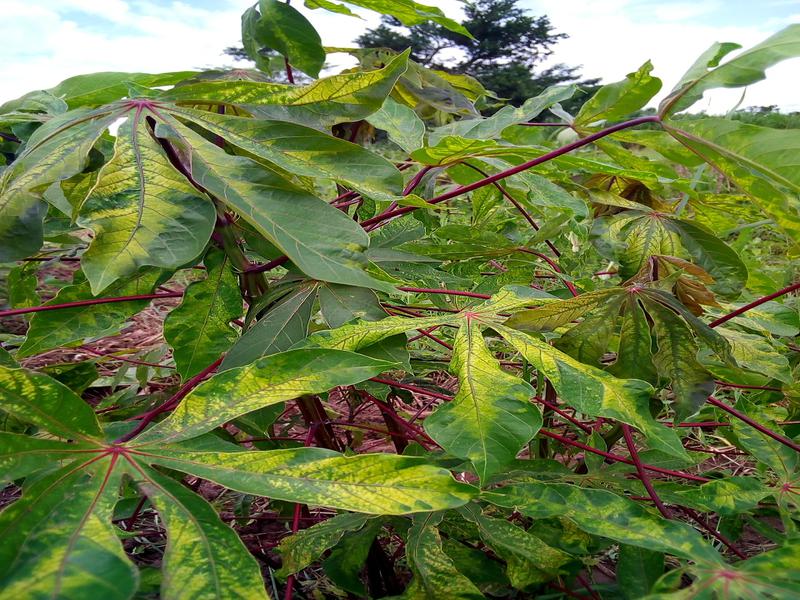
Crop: cassava
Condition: mosaic_disease